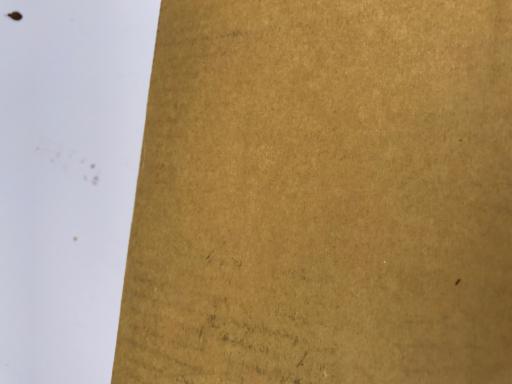
Label: cardboard